Diane Cilento

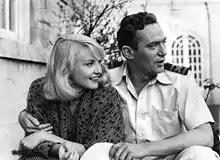
With Peter Finch in "Passage Home" (1955)

She soon secured roles in British films and worked steadily until the end of the decade. In 1956, she was nominated for a Tony Award for Best Supporting or Featured Actress (Dramatic) for Helen of Troy in Jean Giraudoux's "Tiger at the Gates". She was nominated for the Academy Award for Best Supporting Actress for her performance in "Tom Jones" in 1963 and appeared in "The Third Secret" the following year.